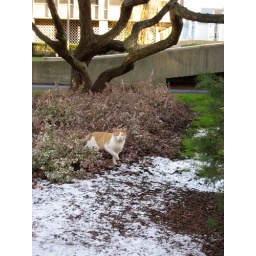
It's striking how many cats are just wandering around the city. Also, I love the tree behind it.